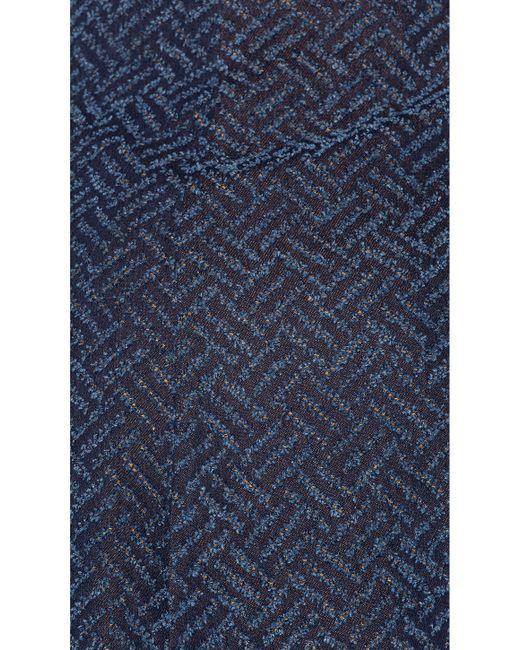
Schwarzer Stoff mit blauer Stickerei in verschiedenen Richtungen